César-Joseph Bourayne

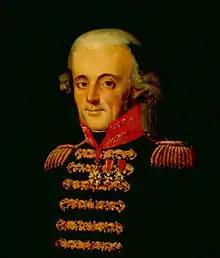

Counter-Admiral César-Joseph de Bourayne (22 February 1768 – 5 November 1817) was a French Navy officer who served in the American Revolutionary War and the French Revolutionary and Napoleonic Wars. He was appointed counter admiral in 1815, having been made a Baron of the Empire in 1811. A street in Brest, France was named after him, as was a bay and port of the island of Huahine in French Polynesia.